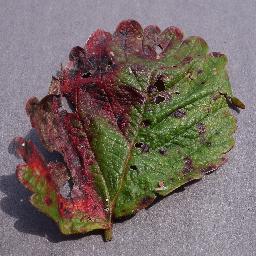
Label: Strawberry___Leaf_scorch